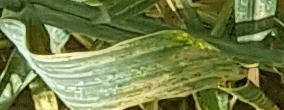
Label: Wheat___Yellow_Rust